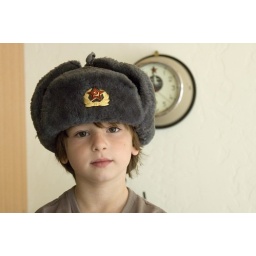
Ron got this hat in Berlin when the wall came down. The hat now belongs to Ripley.